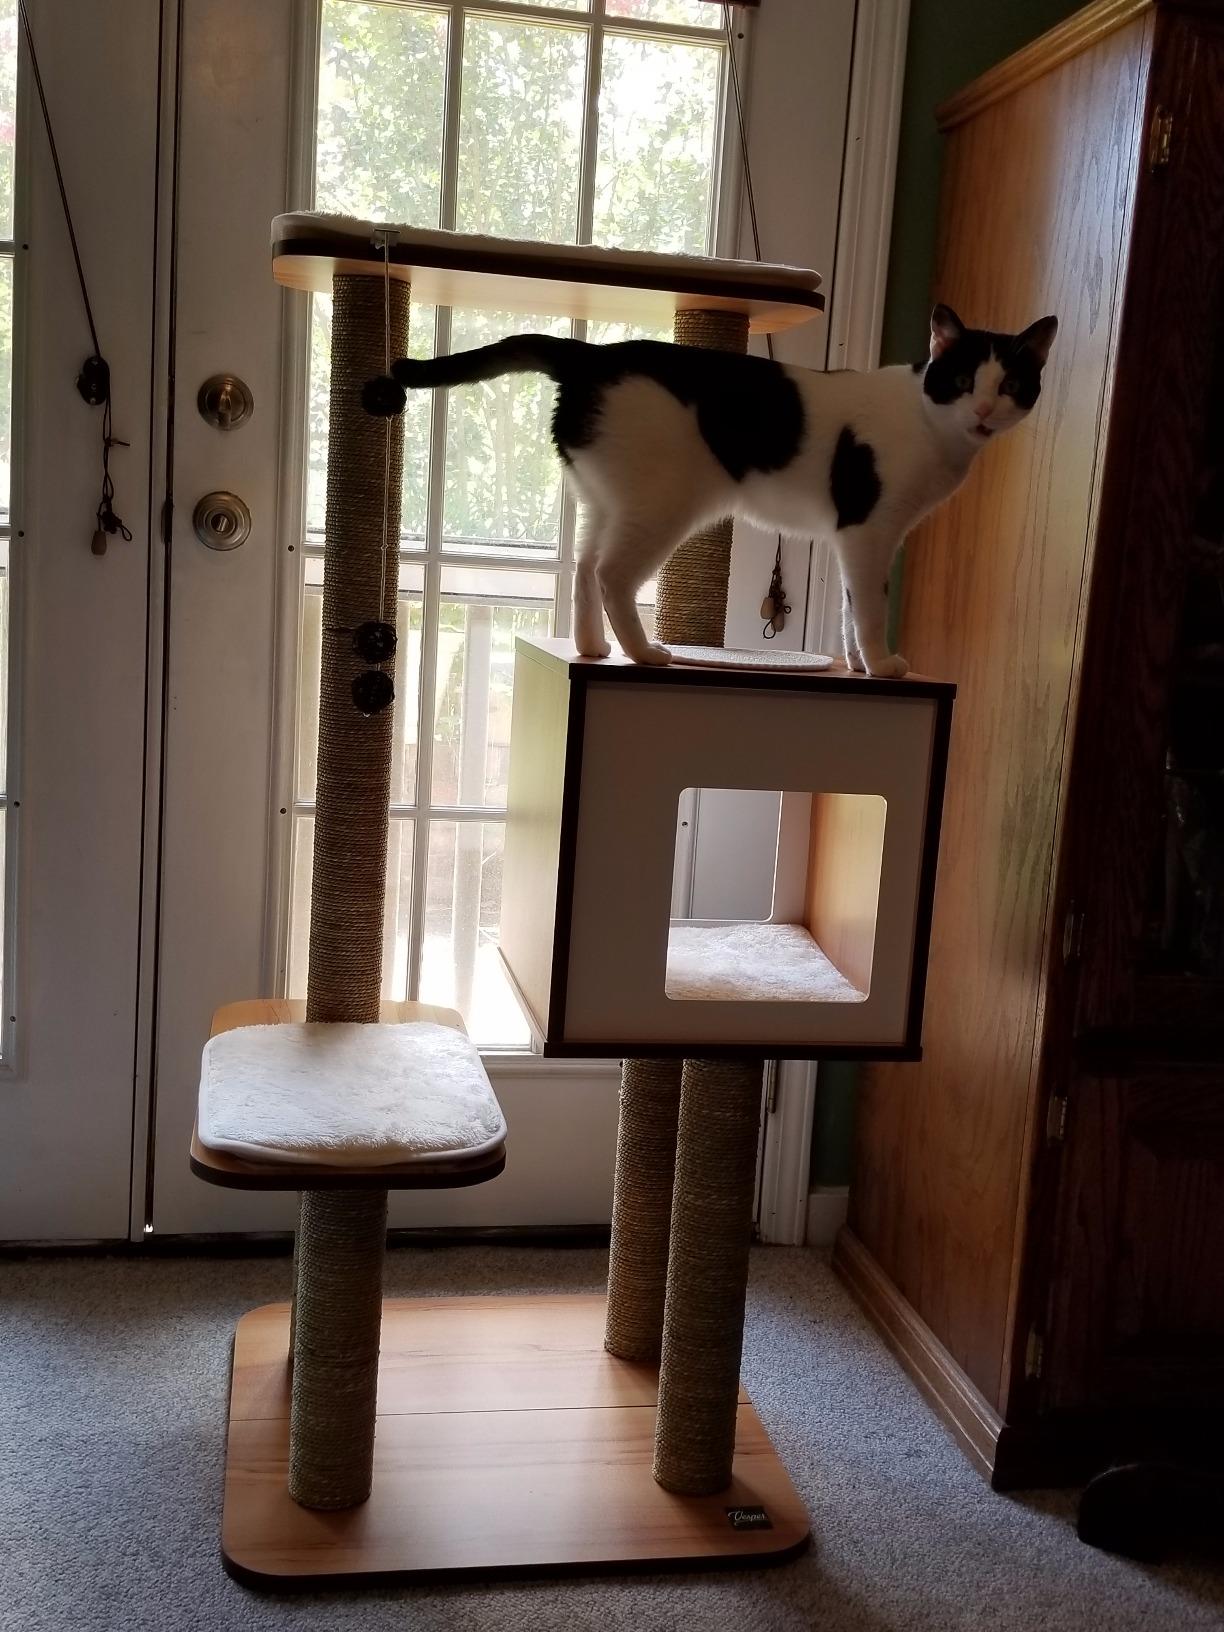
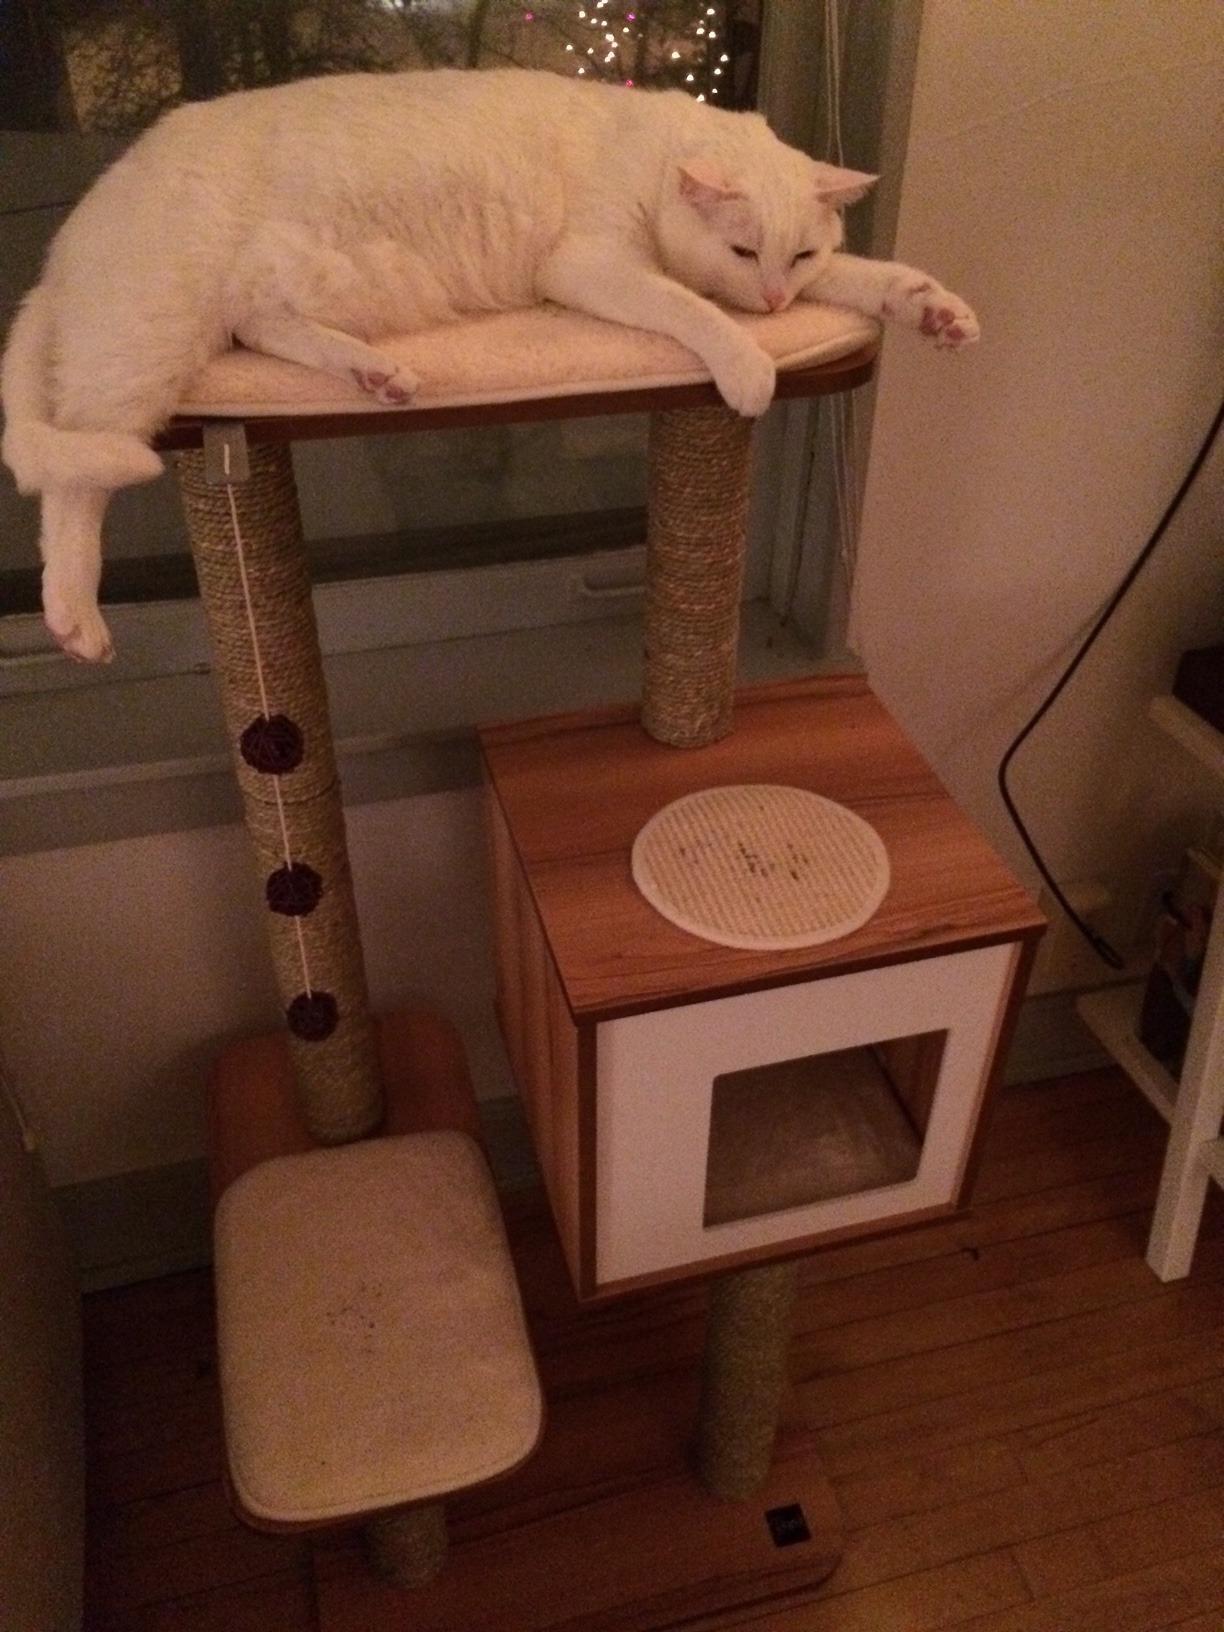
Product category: items_cat tree
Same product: yes